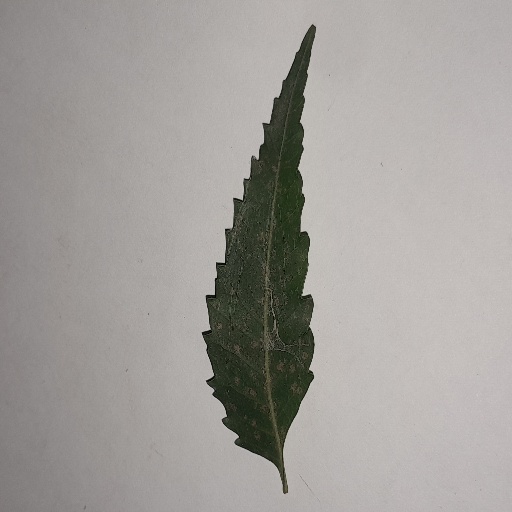
Species: Neem
Leaf condition: Powdery Mildew